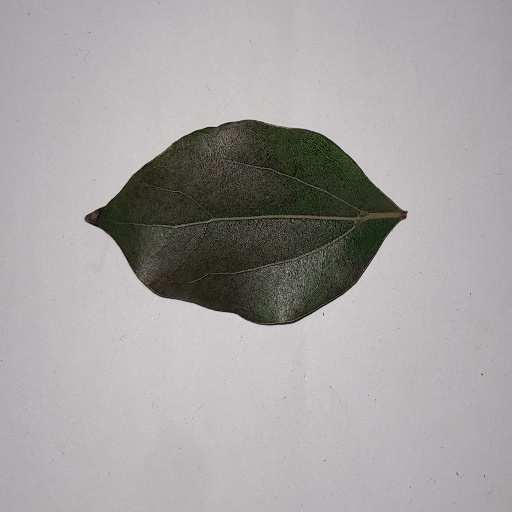
Species: Camphor
Leaf condition: Bacterial Spot